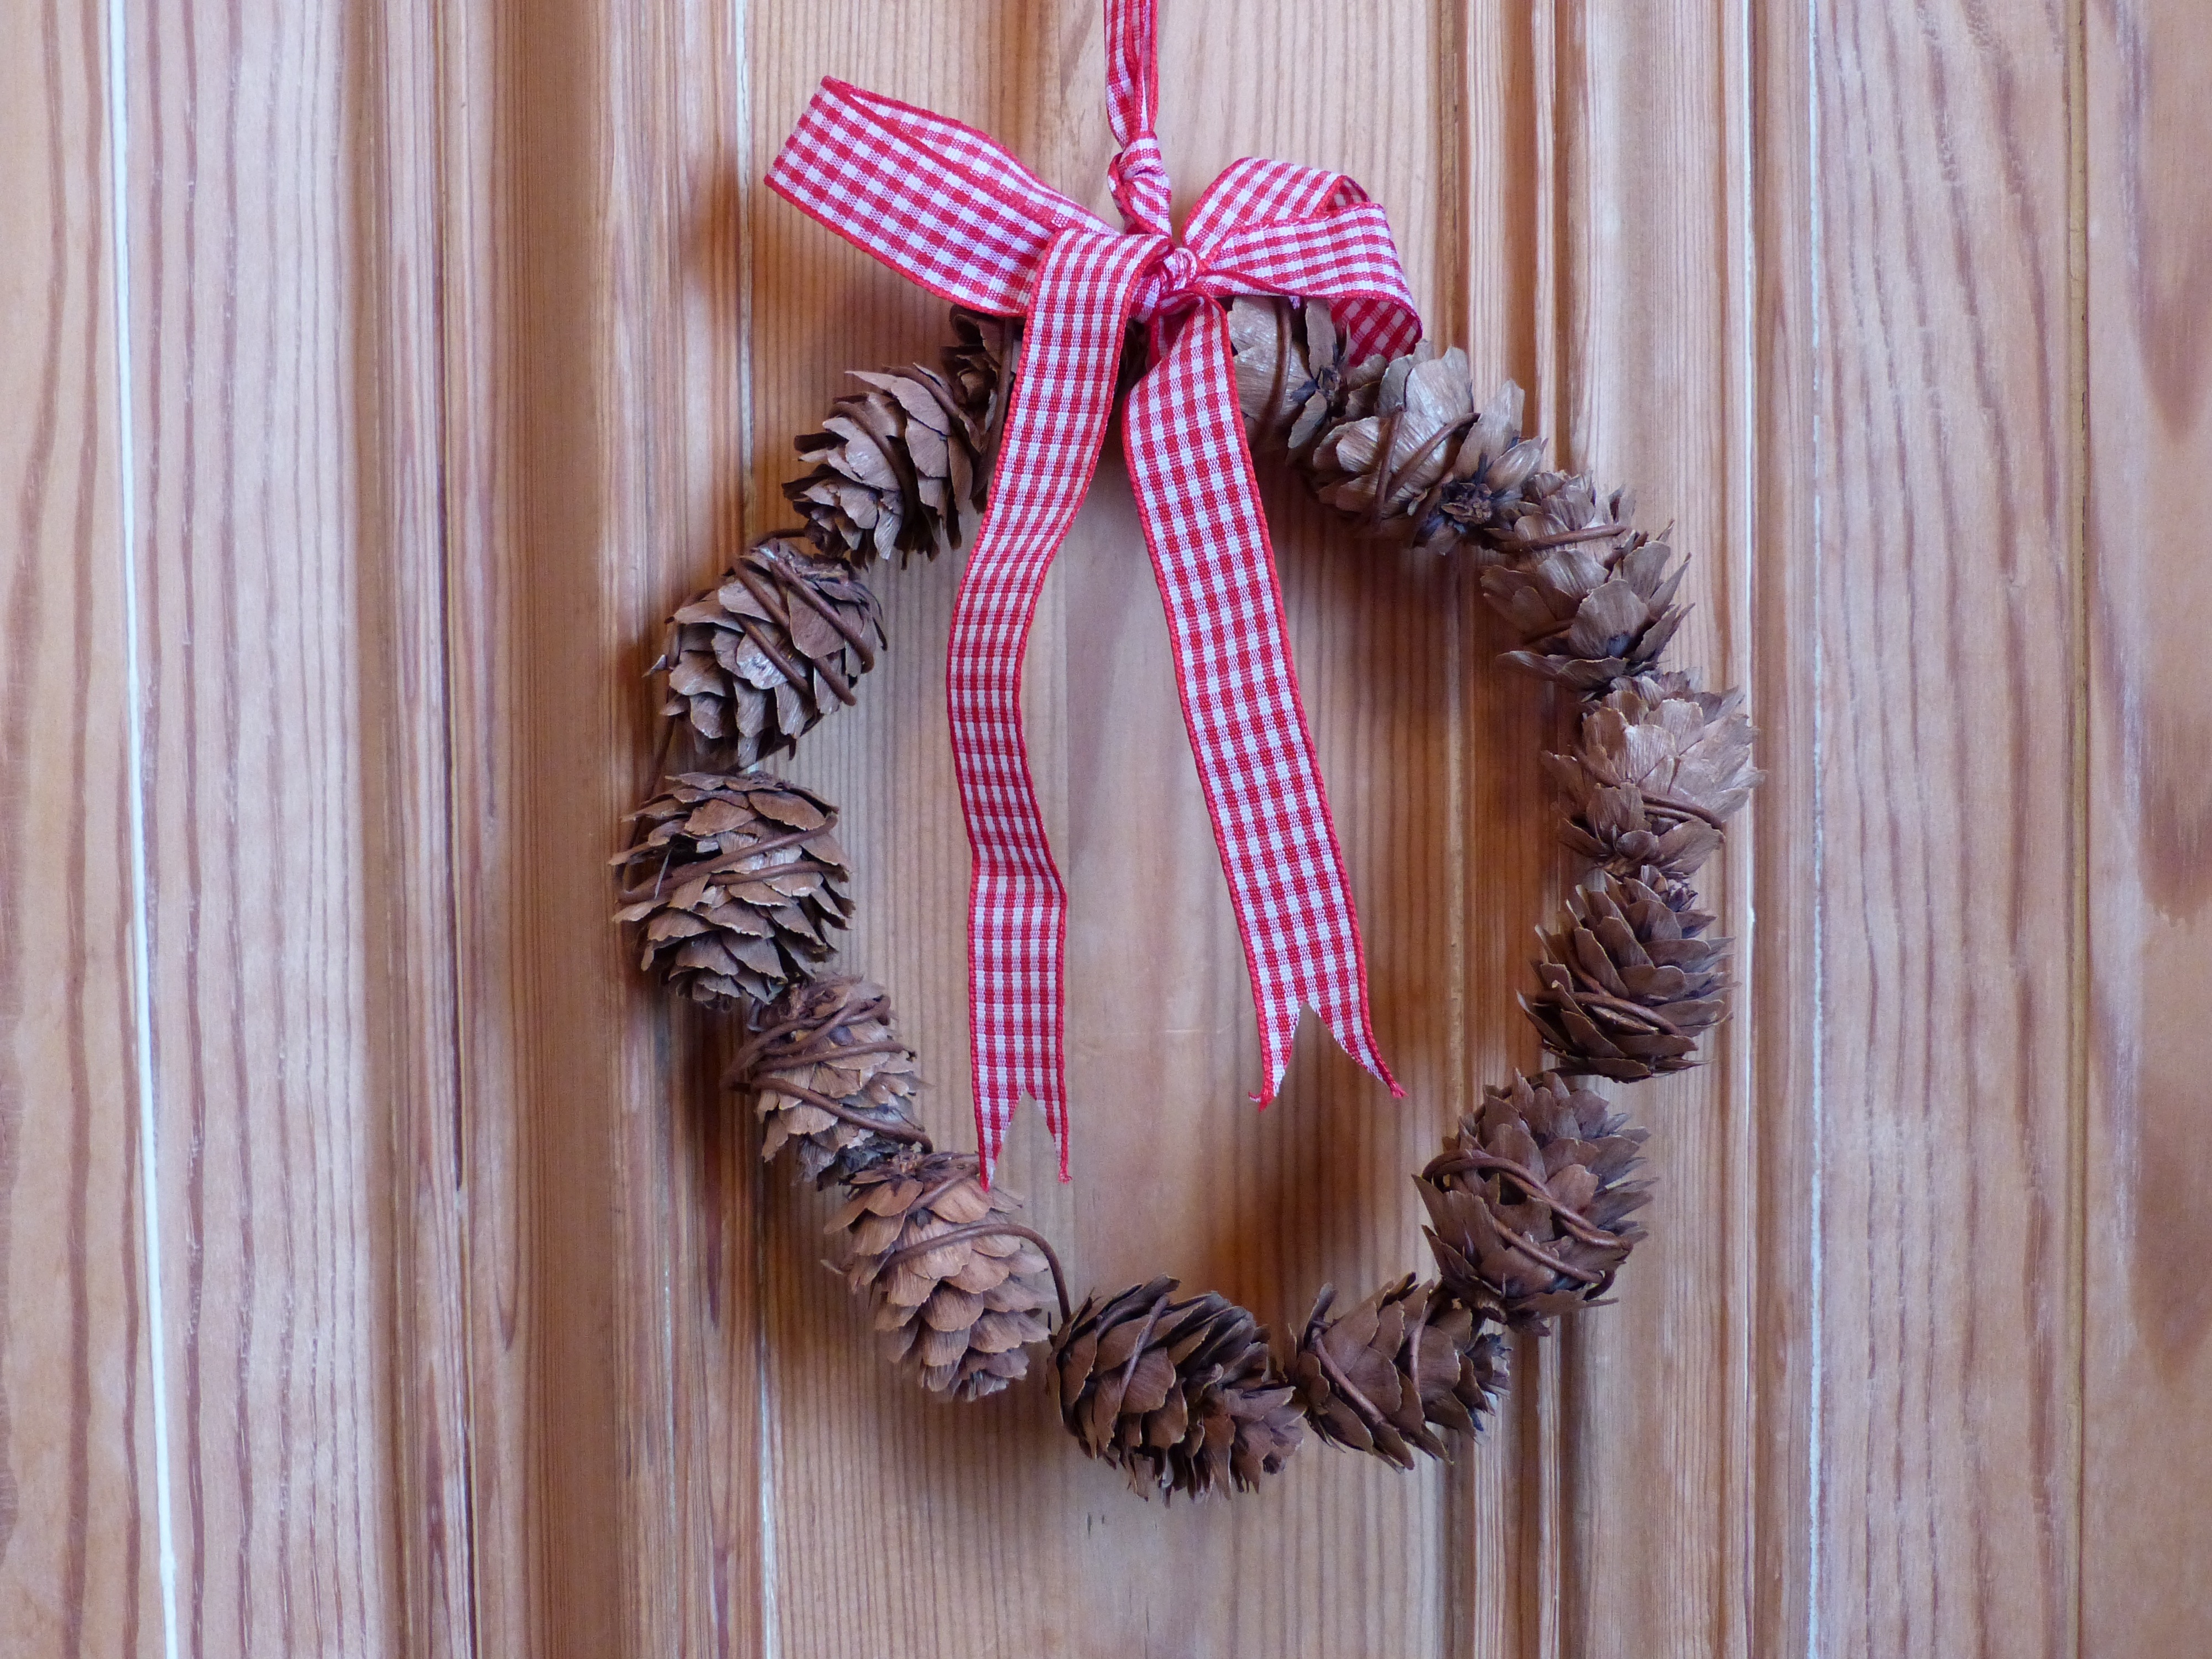
pink, door, decor, wreath, christmas decoration, colors, rim, bow, cones, fashion accessory